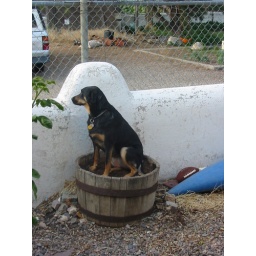
She can see over the fence from my flower pot.